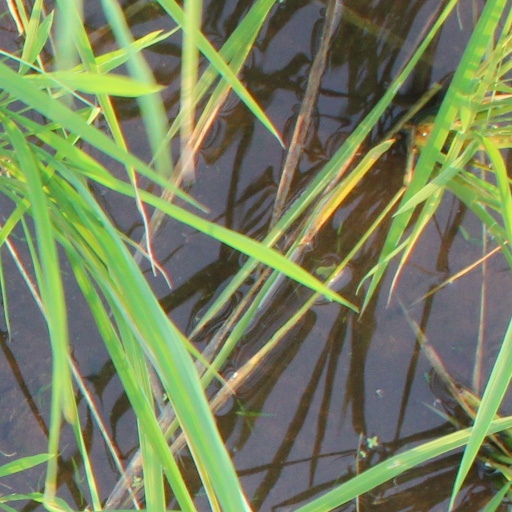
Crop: rice